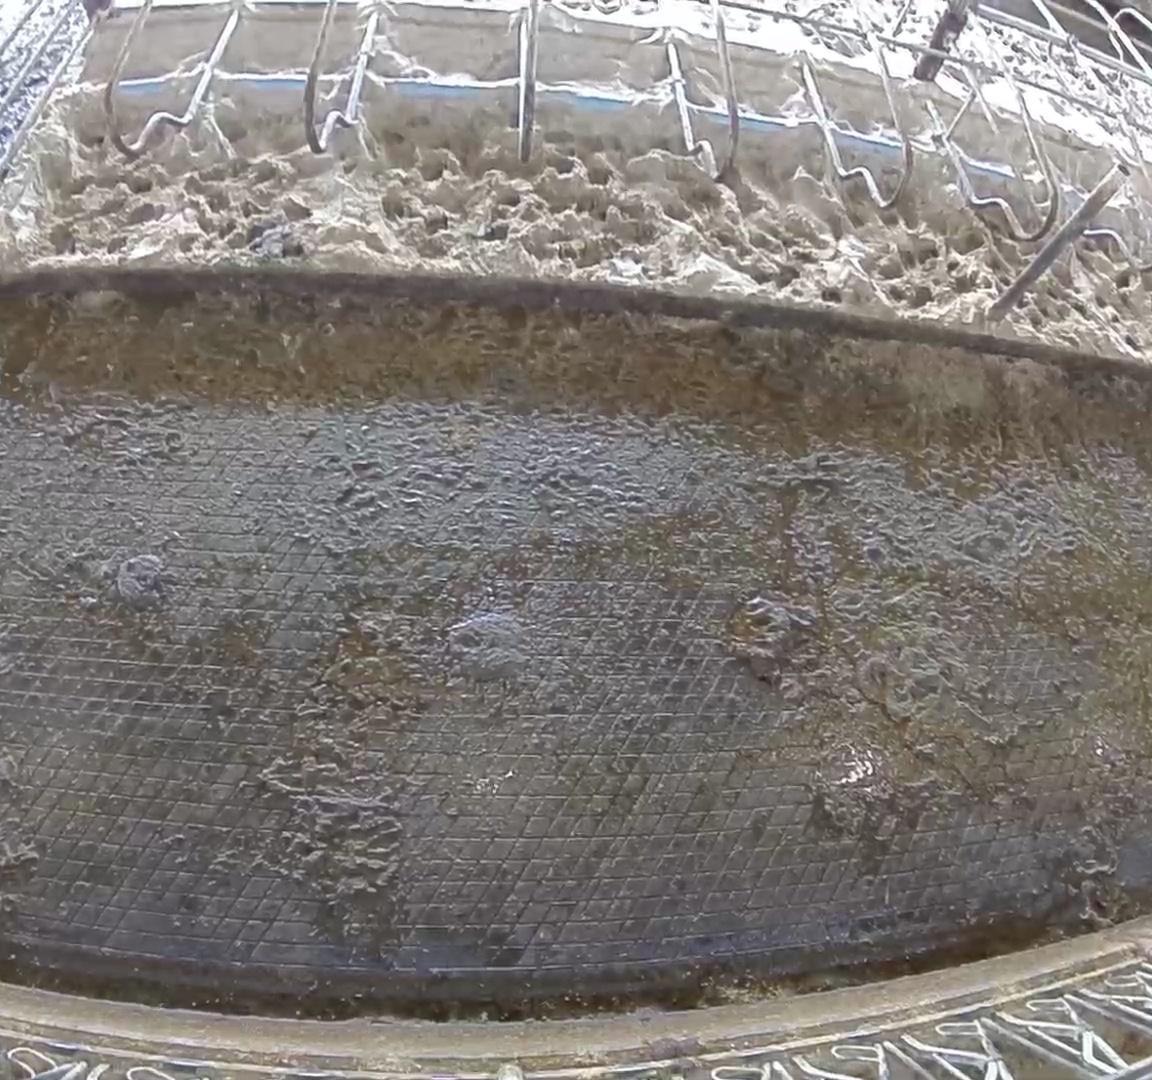
Number of cows: 0